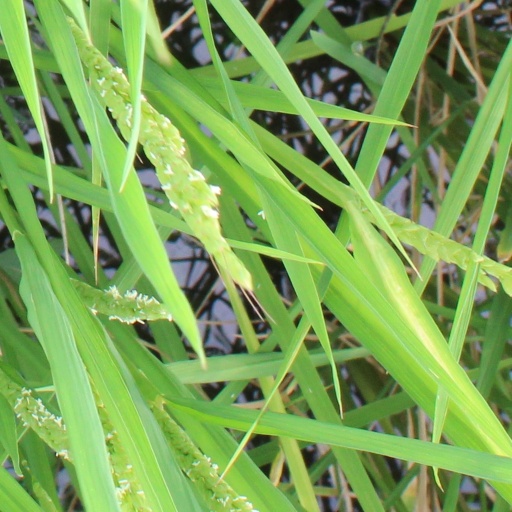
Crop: rice